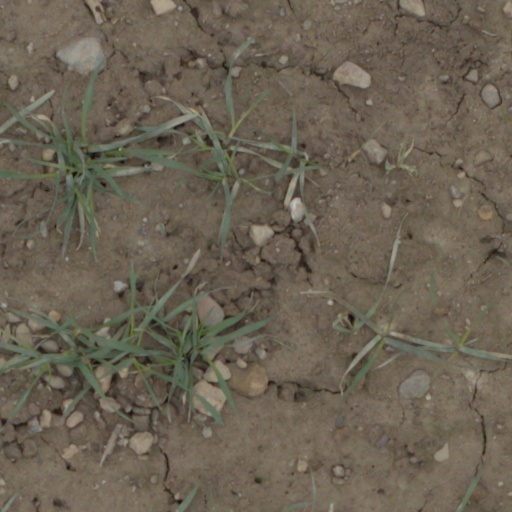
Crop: wheat